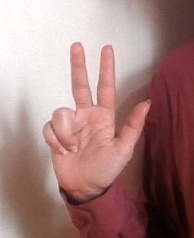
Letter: al